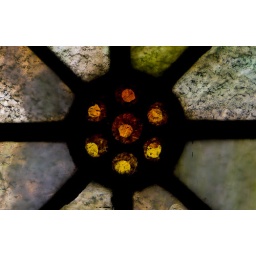
Detail of a stained glass window in the Old Bergen Church in Jersey City.